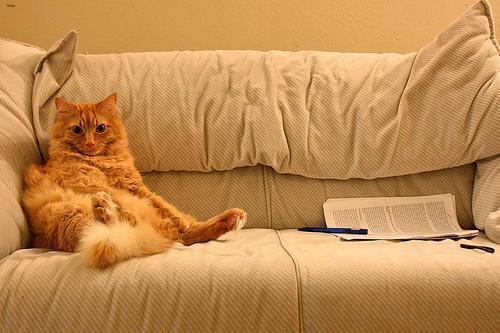
Maine Coon